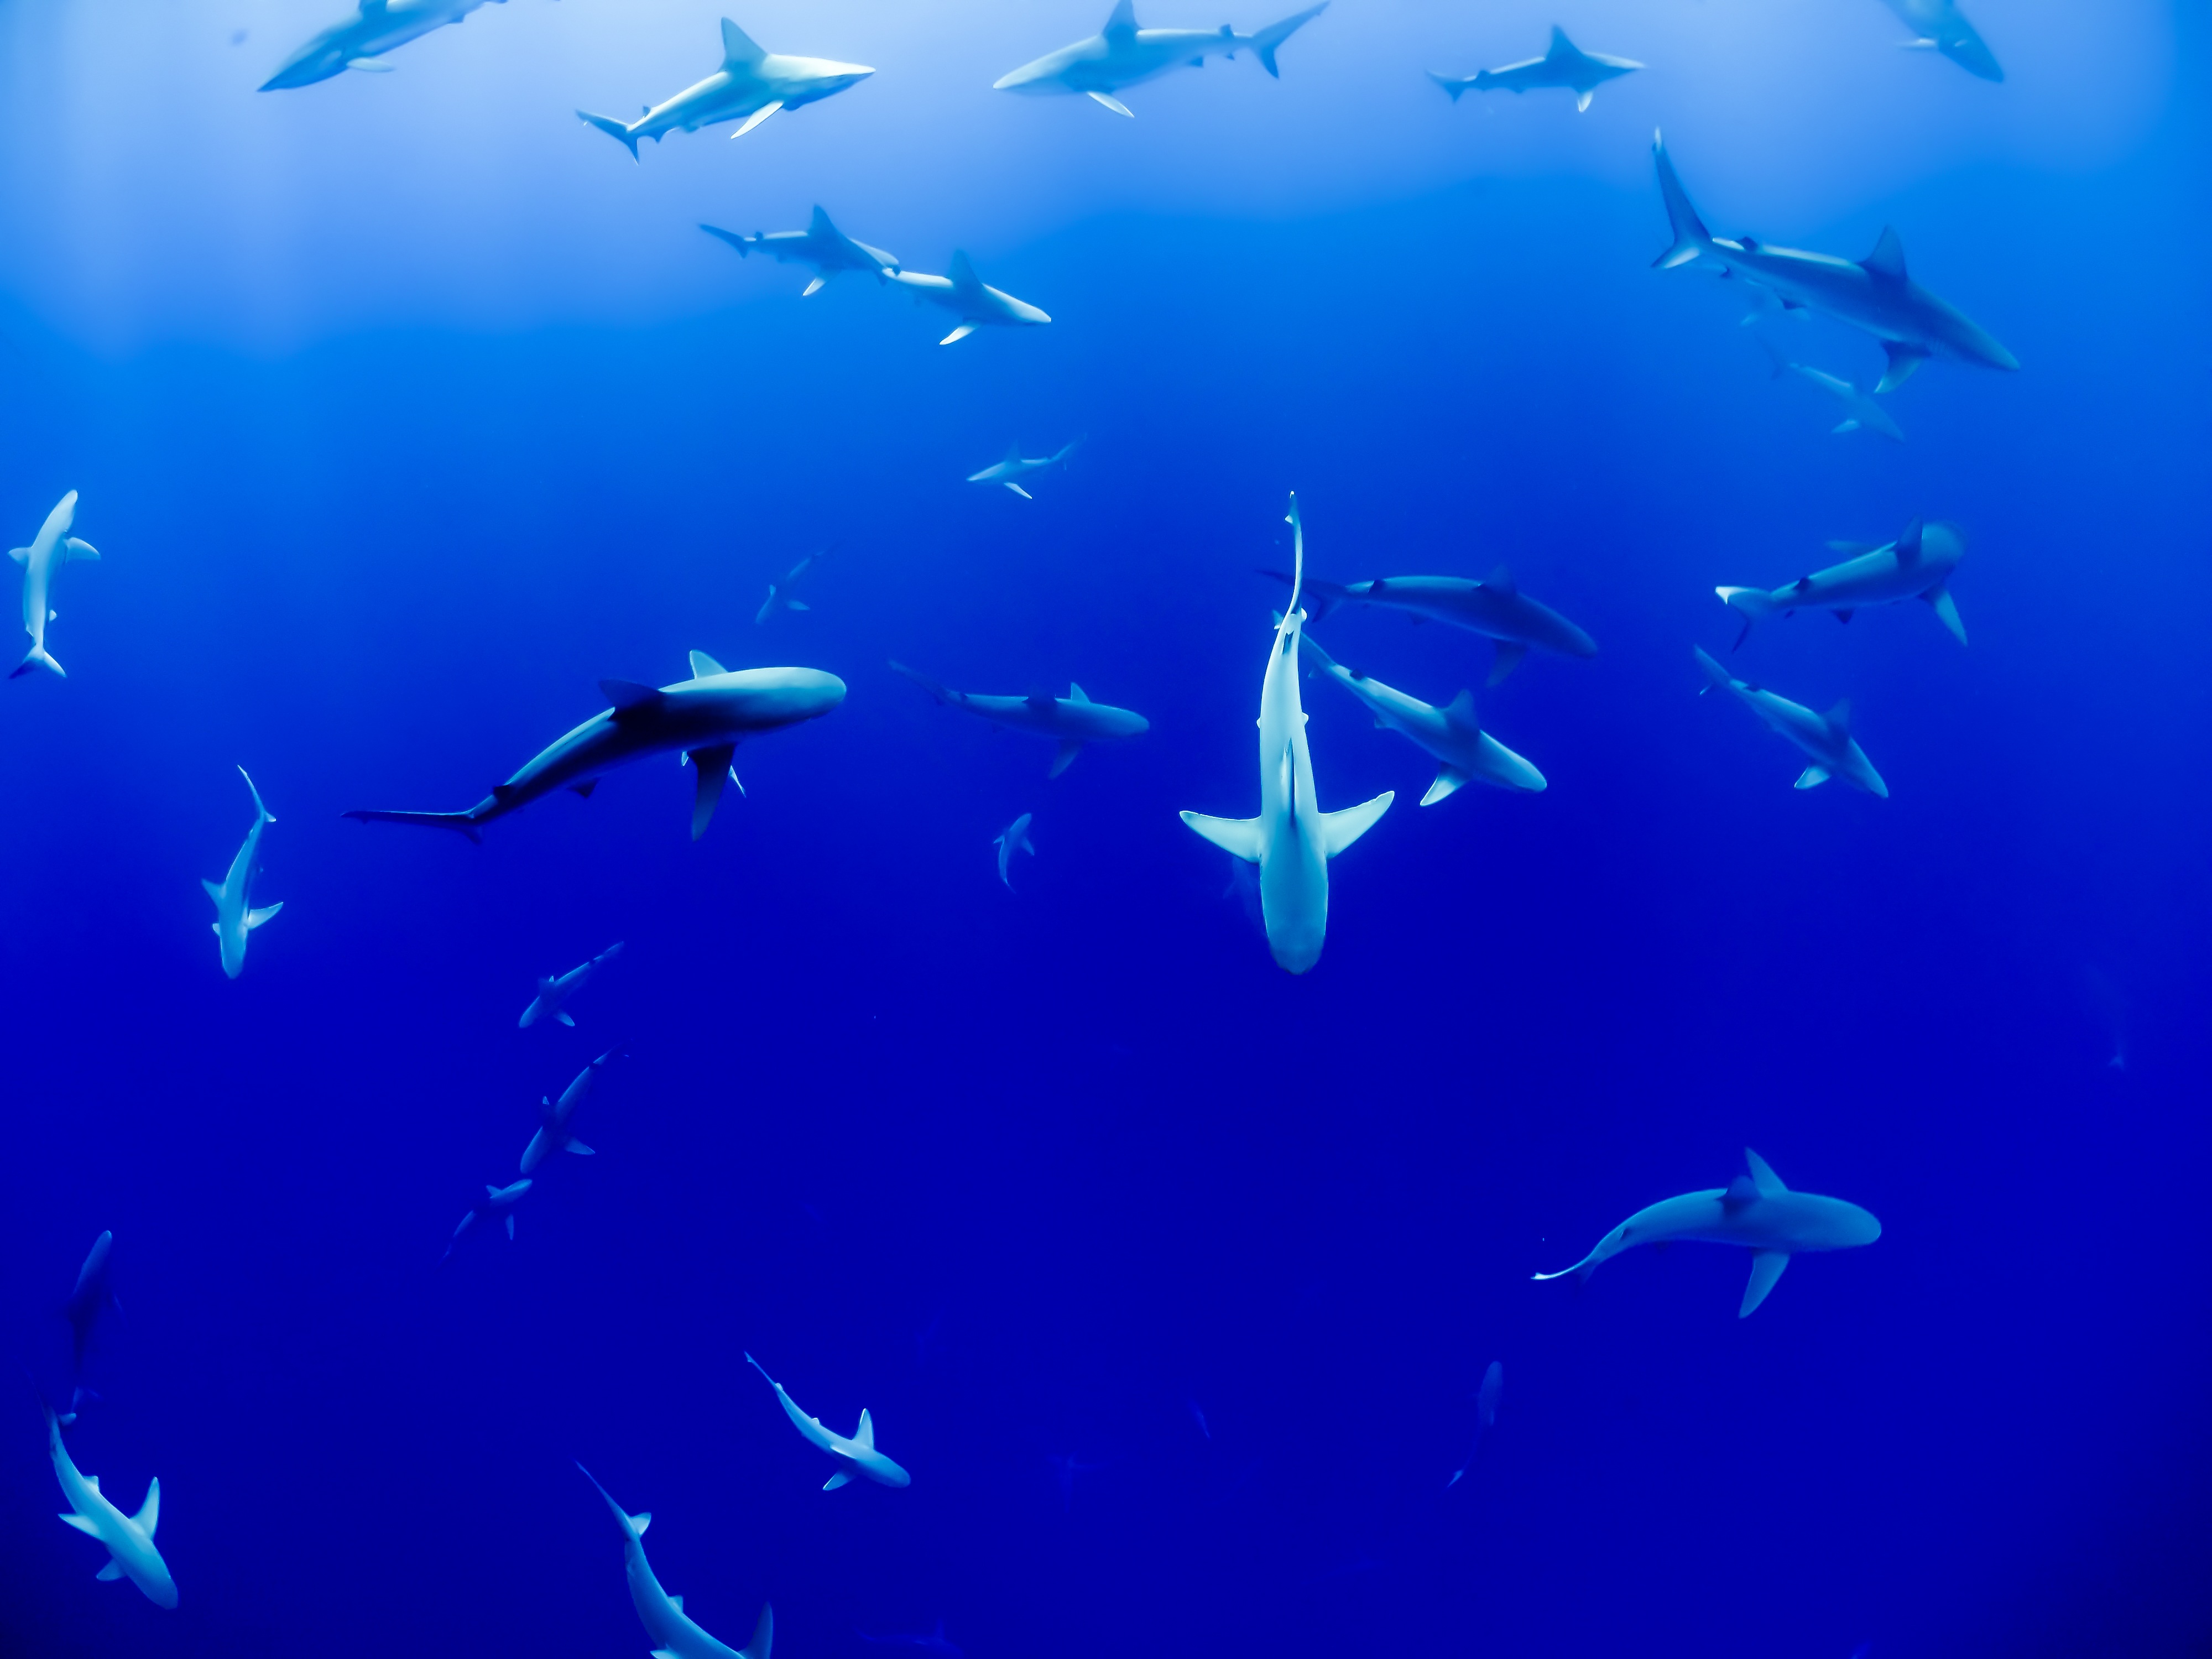
sea, water, ocean, animal, underwater, biology, fish, swimming, shark, turquoise, aquarium, whale, marine biology, carcharhiniformes, sharks